The Home Stretch

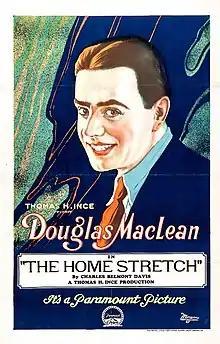
Poster

The Home Stretch is a surviving 1921 American silent drama film directed by Jack Nelson and written by Louis Stevens. The film stars Douglas MacLean, Beatrice Burnham, Walt Whitman, Margaret Livingston, Wade Boteler, Mary Jane Irving, and Charles Hill Mailes. Its screenplay was written by Louis Stevens and is based upon the short story "When Johnny Comes Marching Home" by Charles Belmont Davis, which appeared in the October 1914 issue of "Metropolitan Magazine". The film was released on April 24, 1921, by Paramount Pictures.